Kumbhoj

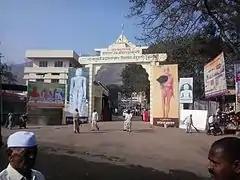
Main Entrance of the Temple

In 1156 AD, a 6 feet tall idol of lord Bahubali was installed here. Many Jain saints have visited this place including Shri Bahubali Maharaj, Shri Prabhachandraji, Shri Kamlakarji, Shri 108 Shanti Sagarji. The temple also has a dharamshala equipped with all modern facilities This Tirth has small scale replicas of Gajpantha, Taranga, Mangi-Tungi, Sonagiri and Pavagiri on left and Kailash Parvat, Shikharji and Girnarji on right side. Jal Mandir, Ratnatraya temple, Shantinath Temple, Chandaprabhu Temple, Adinath Temple and Samavsharan Mandir are also built near main temple.